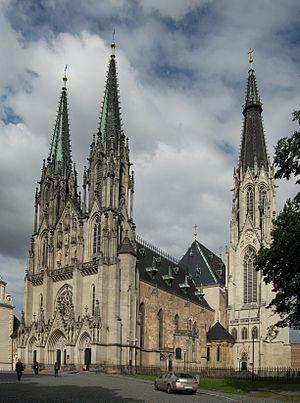
La cathédrale Saint-Venceslas est un lieu de culte catholique et un monument historique de la ville d'Olomouc, en République tchèque. Elle doit son nom au duc Venceslas Iᵉʳ de Bohême, mort assassiné en 935 et considéré par l'église catholique romaine comme le saint patron de la Bohême et de la Moravie. La place qui entoure l'édifice a été réaménagée et renommée en 1935, à l'occasion du millénaire de la mort du saint.